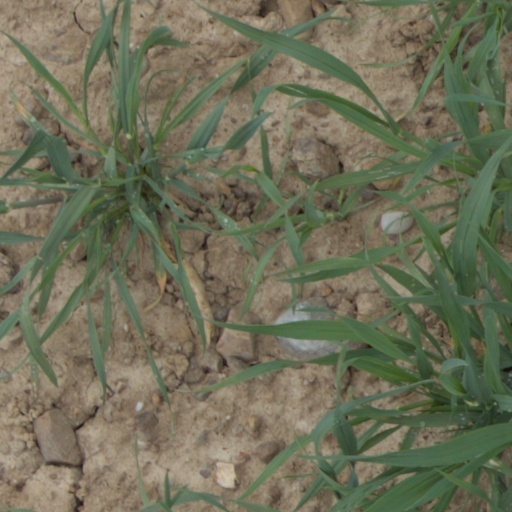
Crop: wheat